Spanish Civil War

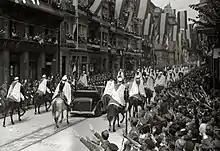
Franco arriving in San Sebastian in 1939

Volunteers from many countries fought in Spain, most of them for the Republicans. About 32,000 fought in the International Brigades. Perhaps another 3,000 fought as members of the Confederación Nacional del Trabajo (CNT) and the Workers' Party of Marxist Unification (POUM) militias. Those fighting with POUM most famously included George Orwell and the small ILP Contingent. Around 2,000 Portuguese leftists fought for the Republicans and were spread throughout different units. Many of the non-Spaniards were affiliated with radical communist or socialist entities and believed that the Spanish Republic was a front line in the war against fascism. The units represented the largest foreign contingent of those fighting for the Republicans. Roughly 40,000 foreign nationals fought with the Brigades, though no more than 18,000 were in the conflict at any given time. They claimed to represent 53 nations. Significant numbers came from France (10,000), Nazi Germany and Austria (5,000), and Italy (3,350). More than 1,000 each came from the Soviet Union, the United States, the United Kingdom, Poland, Yugoslavia, Czechoslovakia, Hungary and Canada. The Thälmann Battalion, a group of Germans, and the Garibaldi Battalion, a group of Italians, distinguished their units during the siege of Madrid. Americans fought in units such as the XV International Brigade ("Abraham Lincoln Brigade"), while Canadians joined the Mackenzie–Papineau Battalion.